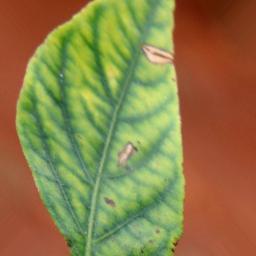
Label: nutritional